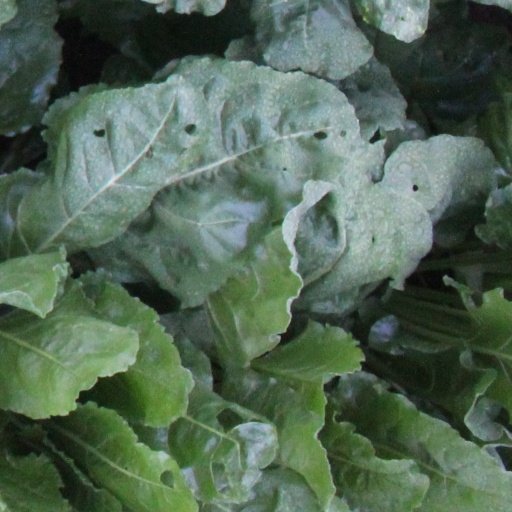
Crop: sugar beet